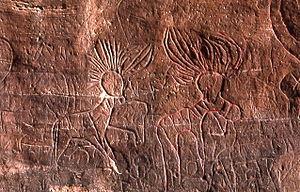
Gravures préhistoriques de la région d'El Bayadh, Algérie
Les gravures rupestres de la région d'El-Bayadh sont des gravures préhistoriques d'âge néolithique du Sud-oranais. Au long de l'Atlas saharien elles font suite à celles, à l'ouest, des régions de Figuig puis d'Ain Sefra et précèdent celles, à l'est, des régions d'Aflou et de Tiaret. Des gravures comparables ont été décrites, plus à l'est encore autour de Djelfa et dans le constantinois.